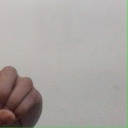
अक्षर: ड